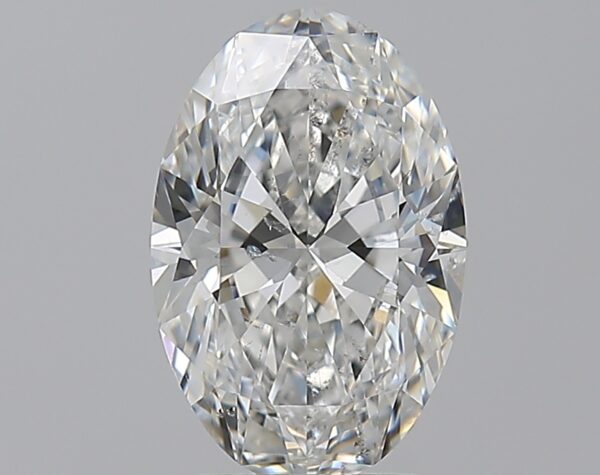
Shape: oval
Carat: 2
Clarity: SI2
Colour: G
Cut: EX
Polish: EX
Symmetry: EX
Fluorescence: N
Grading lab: GIA
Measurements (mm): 10.47 x 6.9 x 4.22